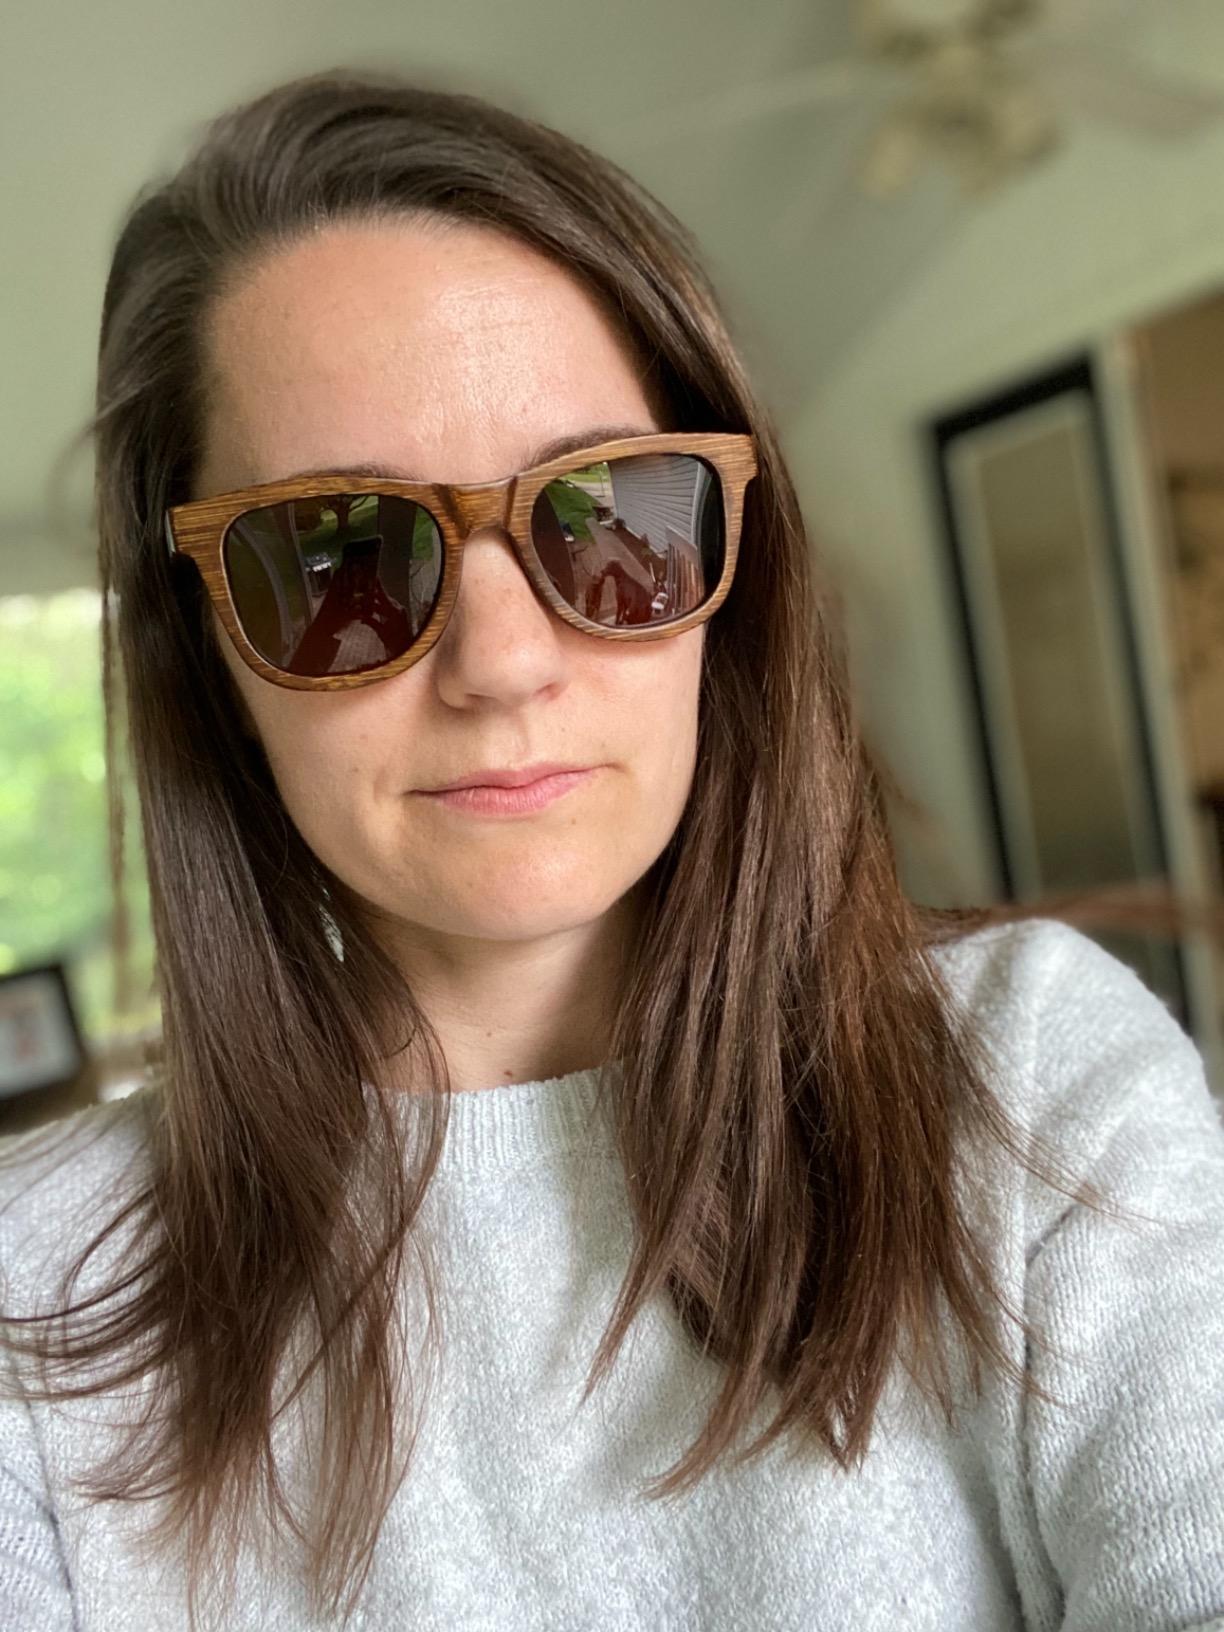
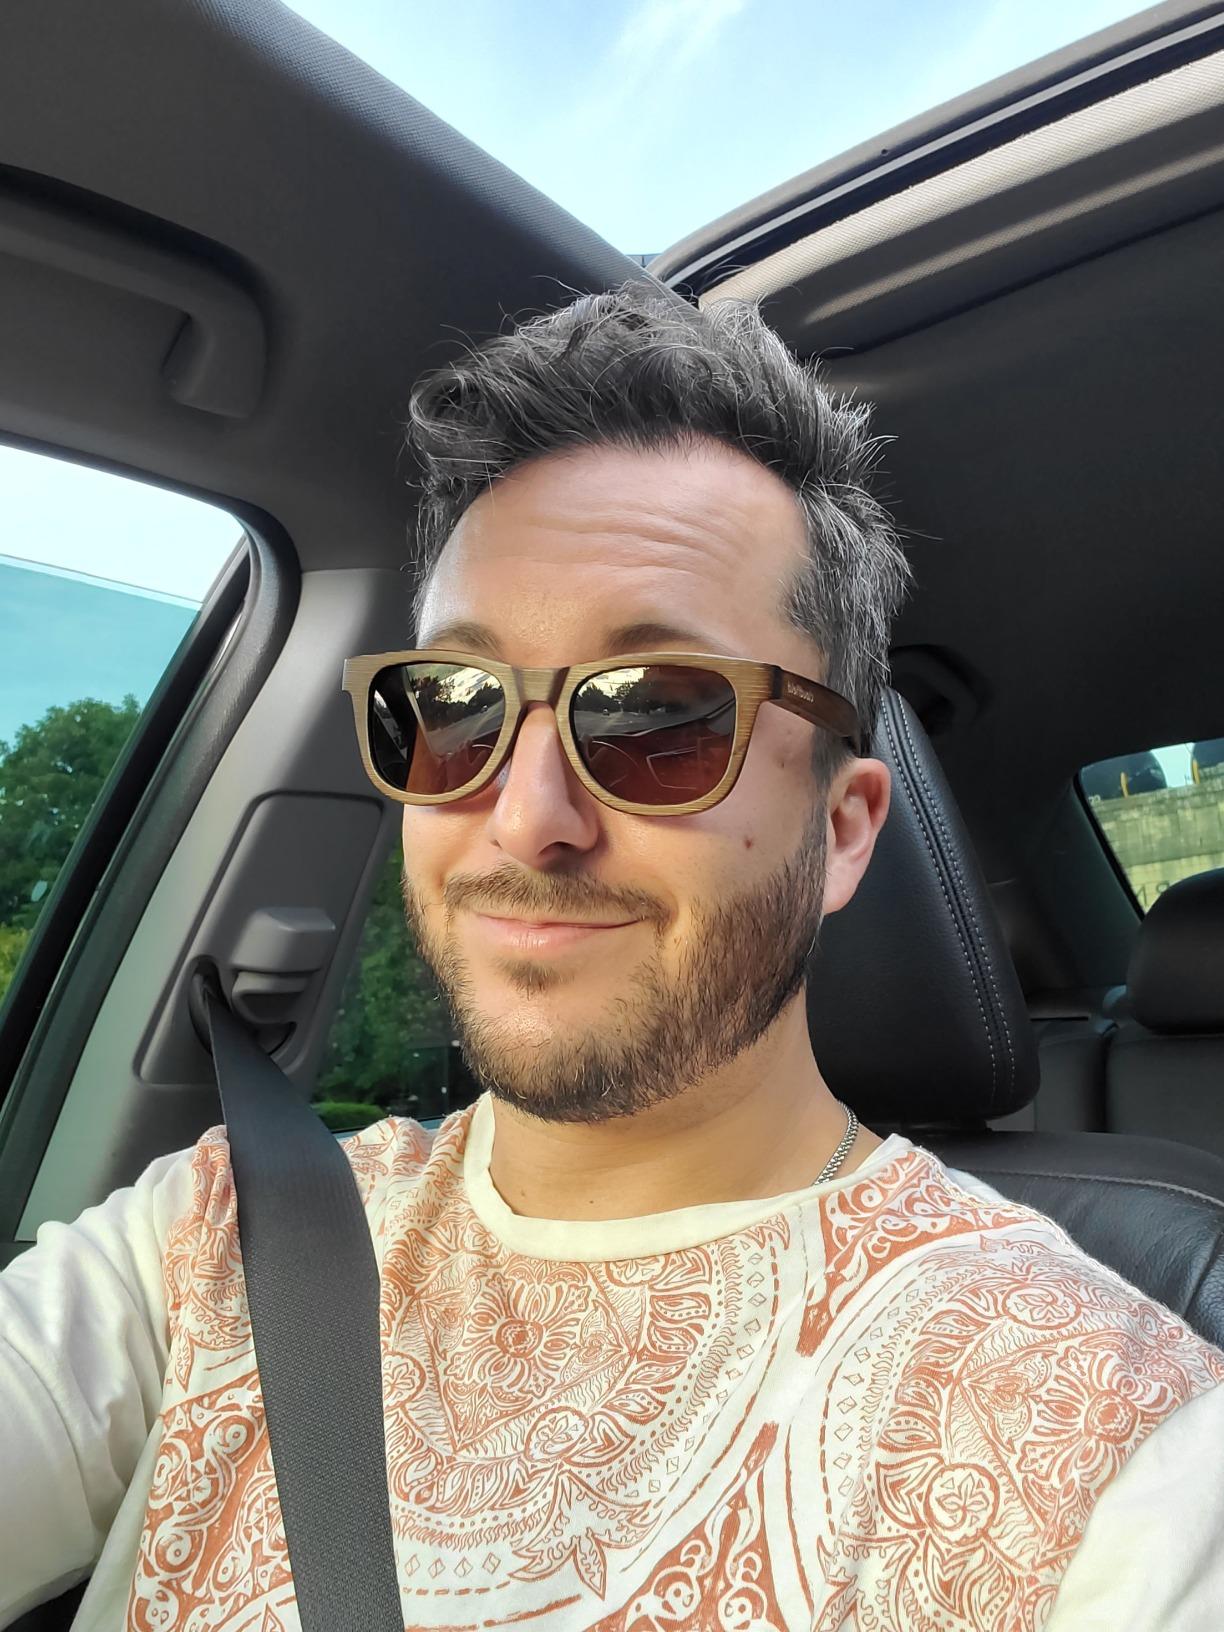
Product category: accessories_sunglasses
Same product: yes